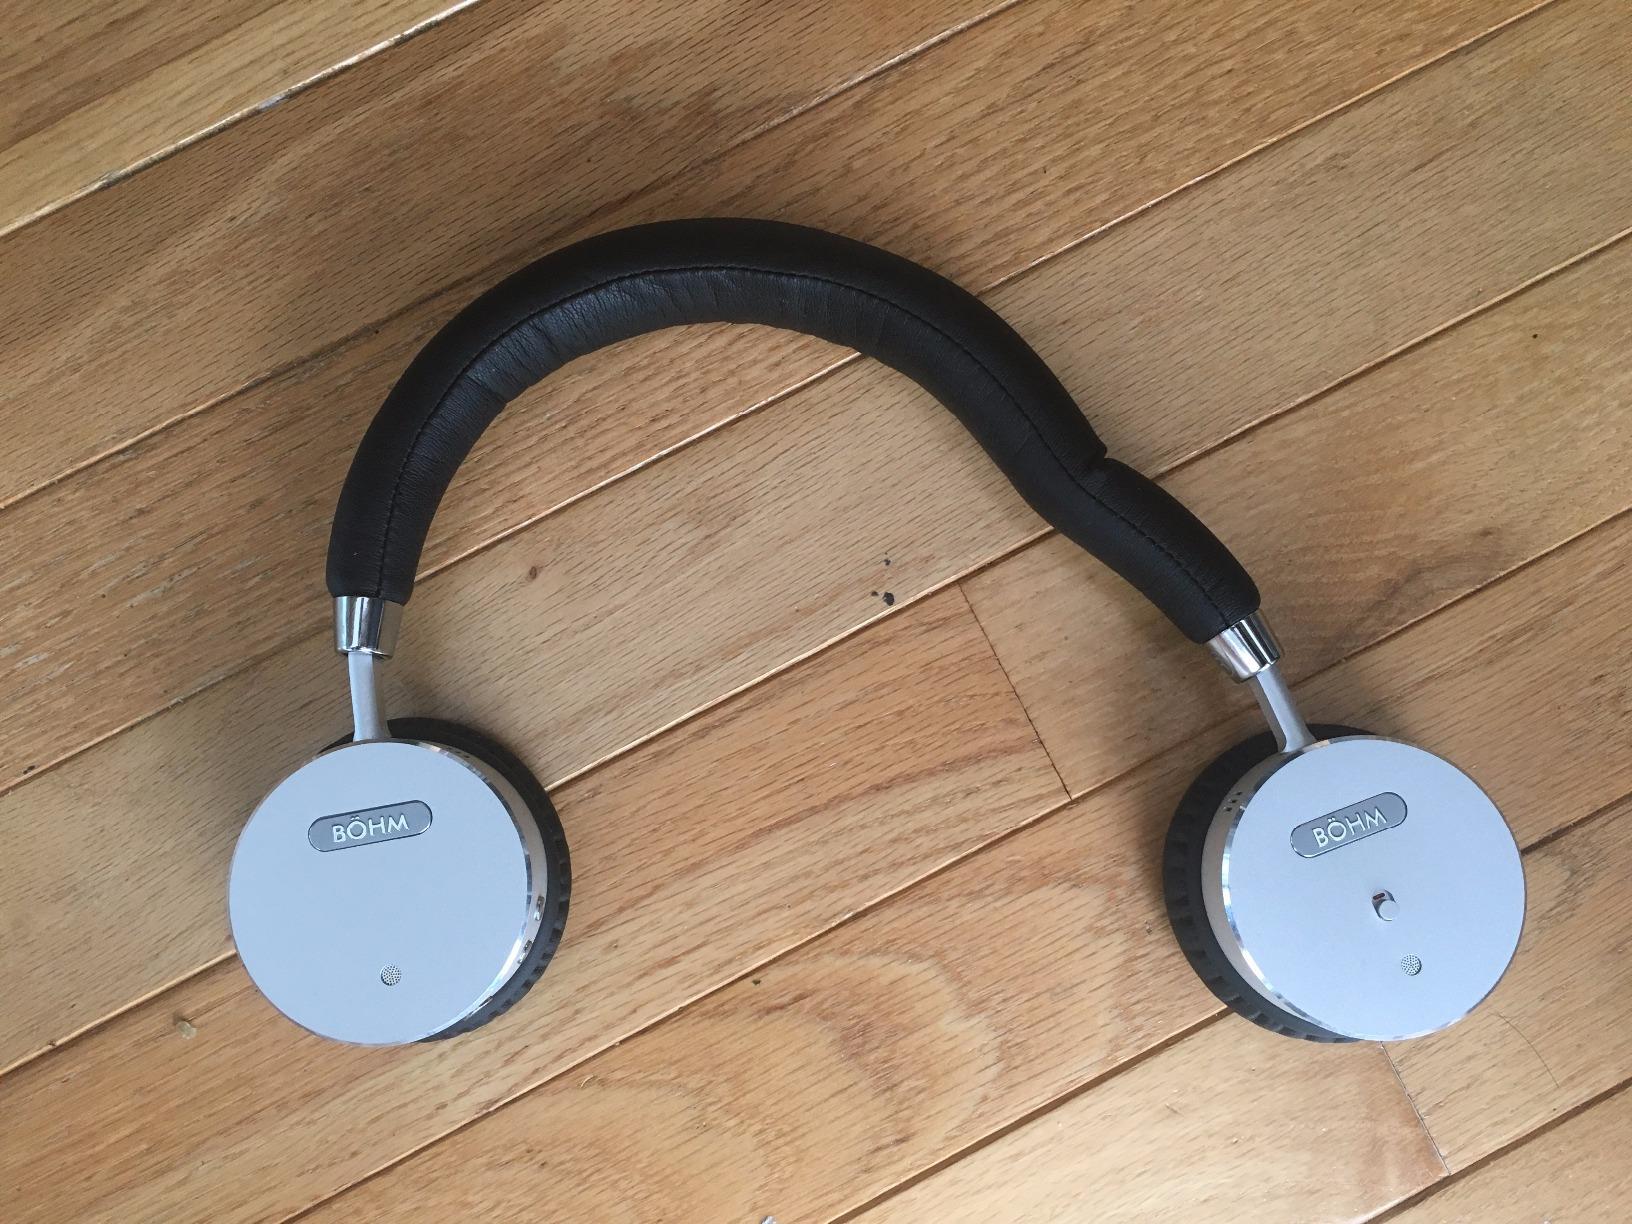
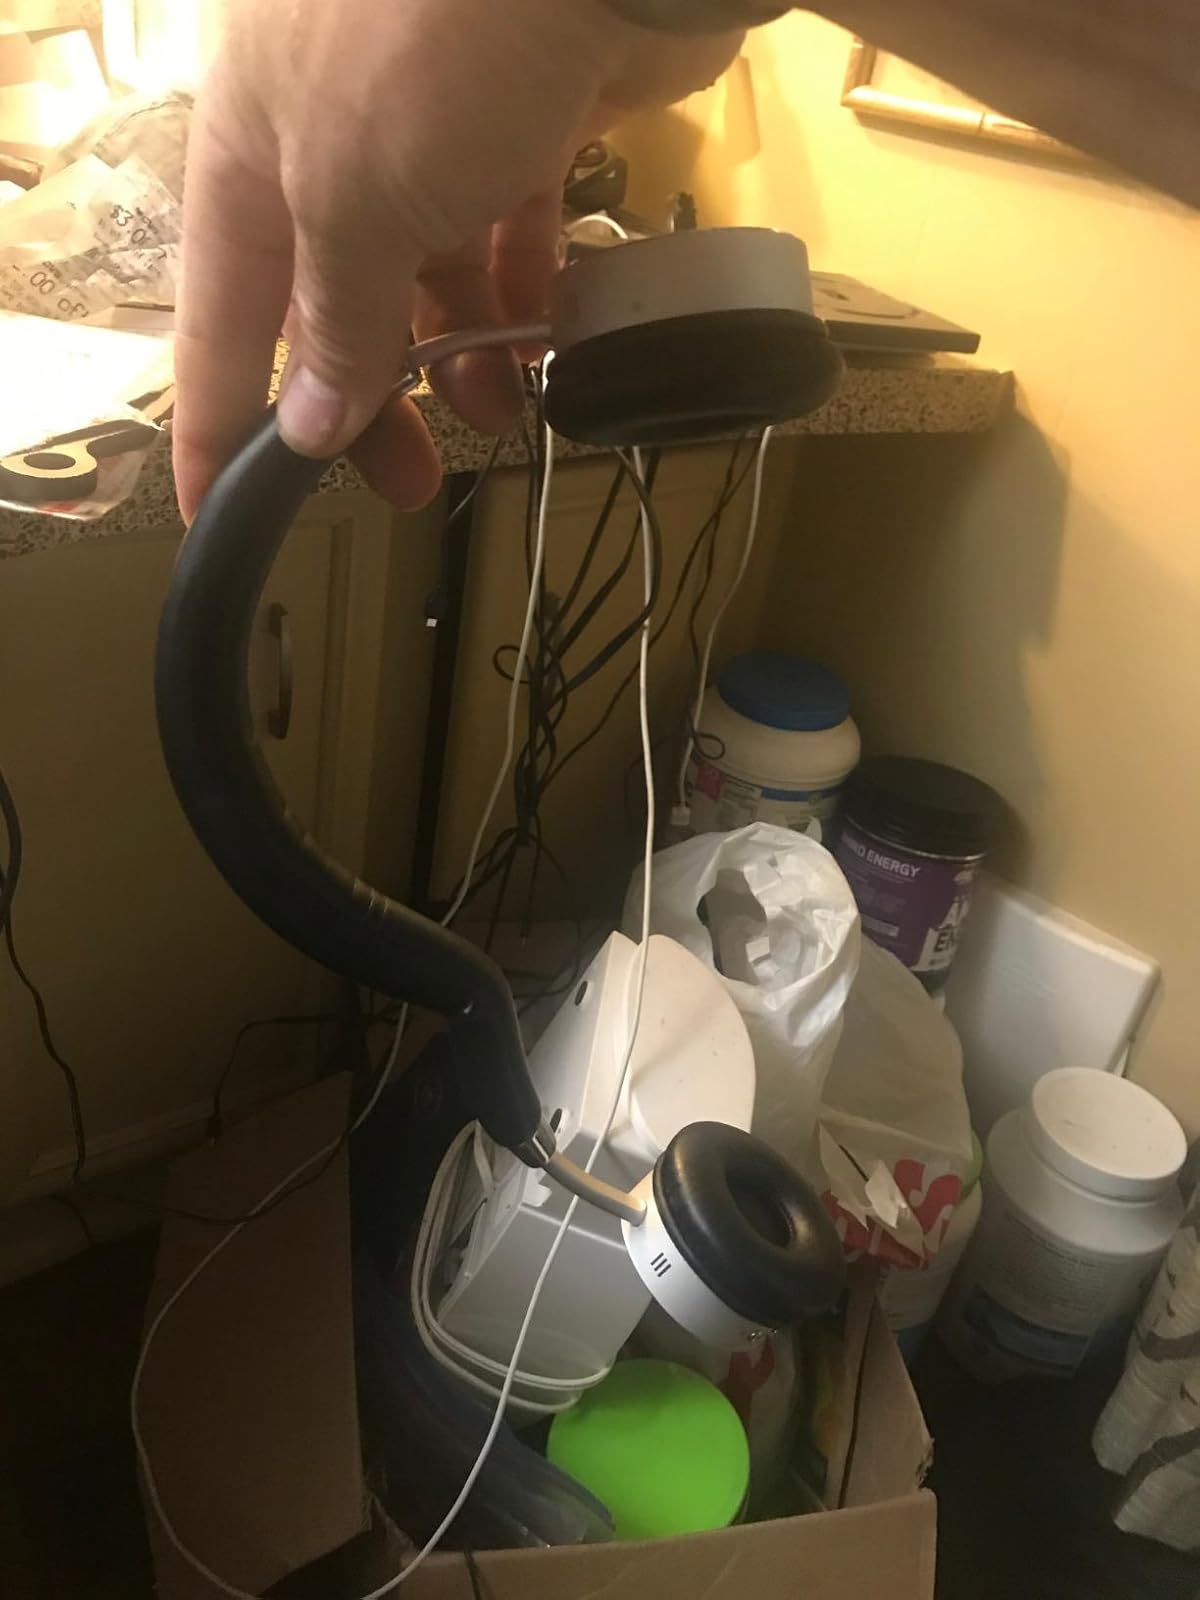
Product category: headphones
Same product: yes